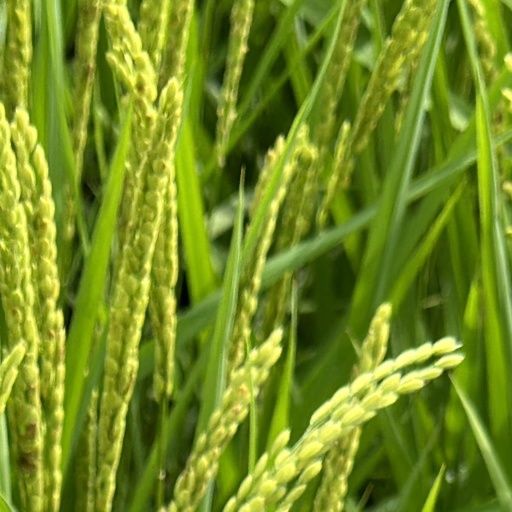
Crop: rice